Battle of Linth River

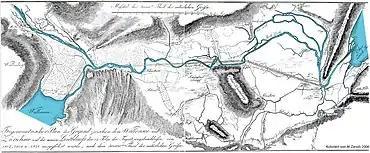
Map shows the Linth River before it was channelized in 1811, with Lake Zurich (R) and the Walensee (L). Northeast is down.

Soult's two brigades were led by Generals of Brigade Joseph Antoine Marie Mainoni and Anne Gilbert de Laval. Mainoni directed the 36th and 44th Line Infantry Demi-brigades while Laval commanded the 25th Light Infantry and 94th Line Infantry. The 10th Horse Chasseurs comprised the division's cavalry. Molitor's brigade consisted of the 84th Line Infantry. Hotze's subordinates were Petrasch who defended the Linth between Uznach and Weesen and Alexander of Württemberg who held the north shore of Lake Zurich. Petrasch's Austrian division included three battalions each of Infantry Regiments "Gemmingen" Nr. 21, "Bender" Nr. 41, and "Stain" Nr. 50, two battalions of Infantry Regiment Nr. 60, and 10 squadrons of the "Széckler" Grenz Hussar Regiment Nr. 11. Württemberg directed six squadrons of "Waldeck" Dragoon Regiment Nr. 7, and the "Rovéréa" and "Bachmann" Swiss battalions. Williams commanded 19 vessels armed with 13 guns and manned by 211 crewmen. At Rapperswil on Lake Zurich were two Russian battalions of the "Razumovsky" Infantry Regiment under General-major .